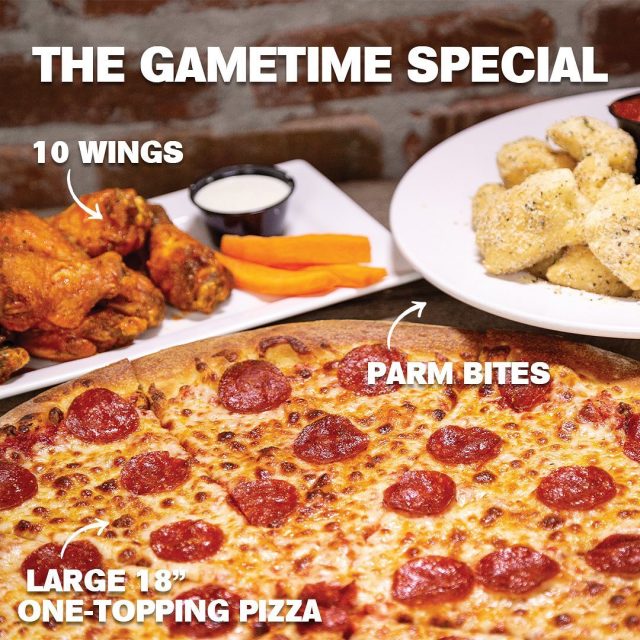
Dish: pizza